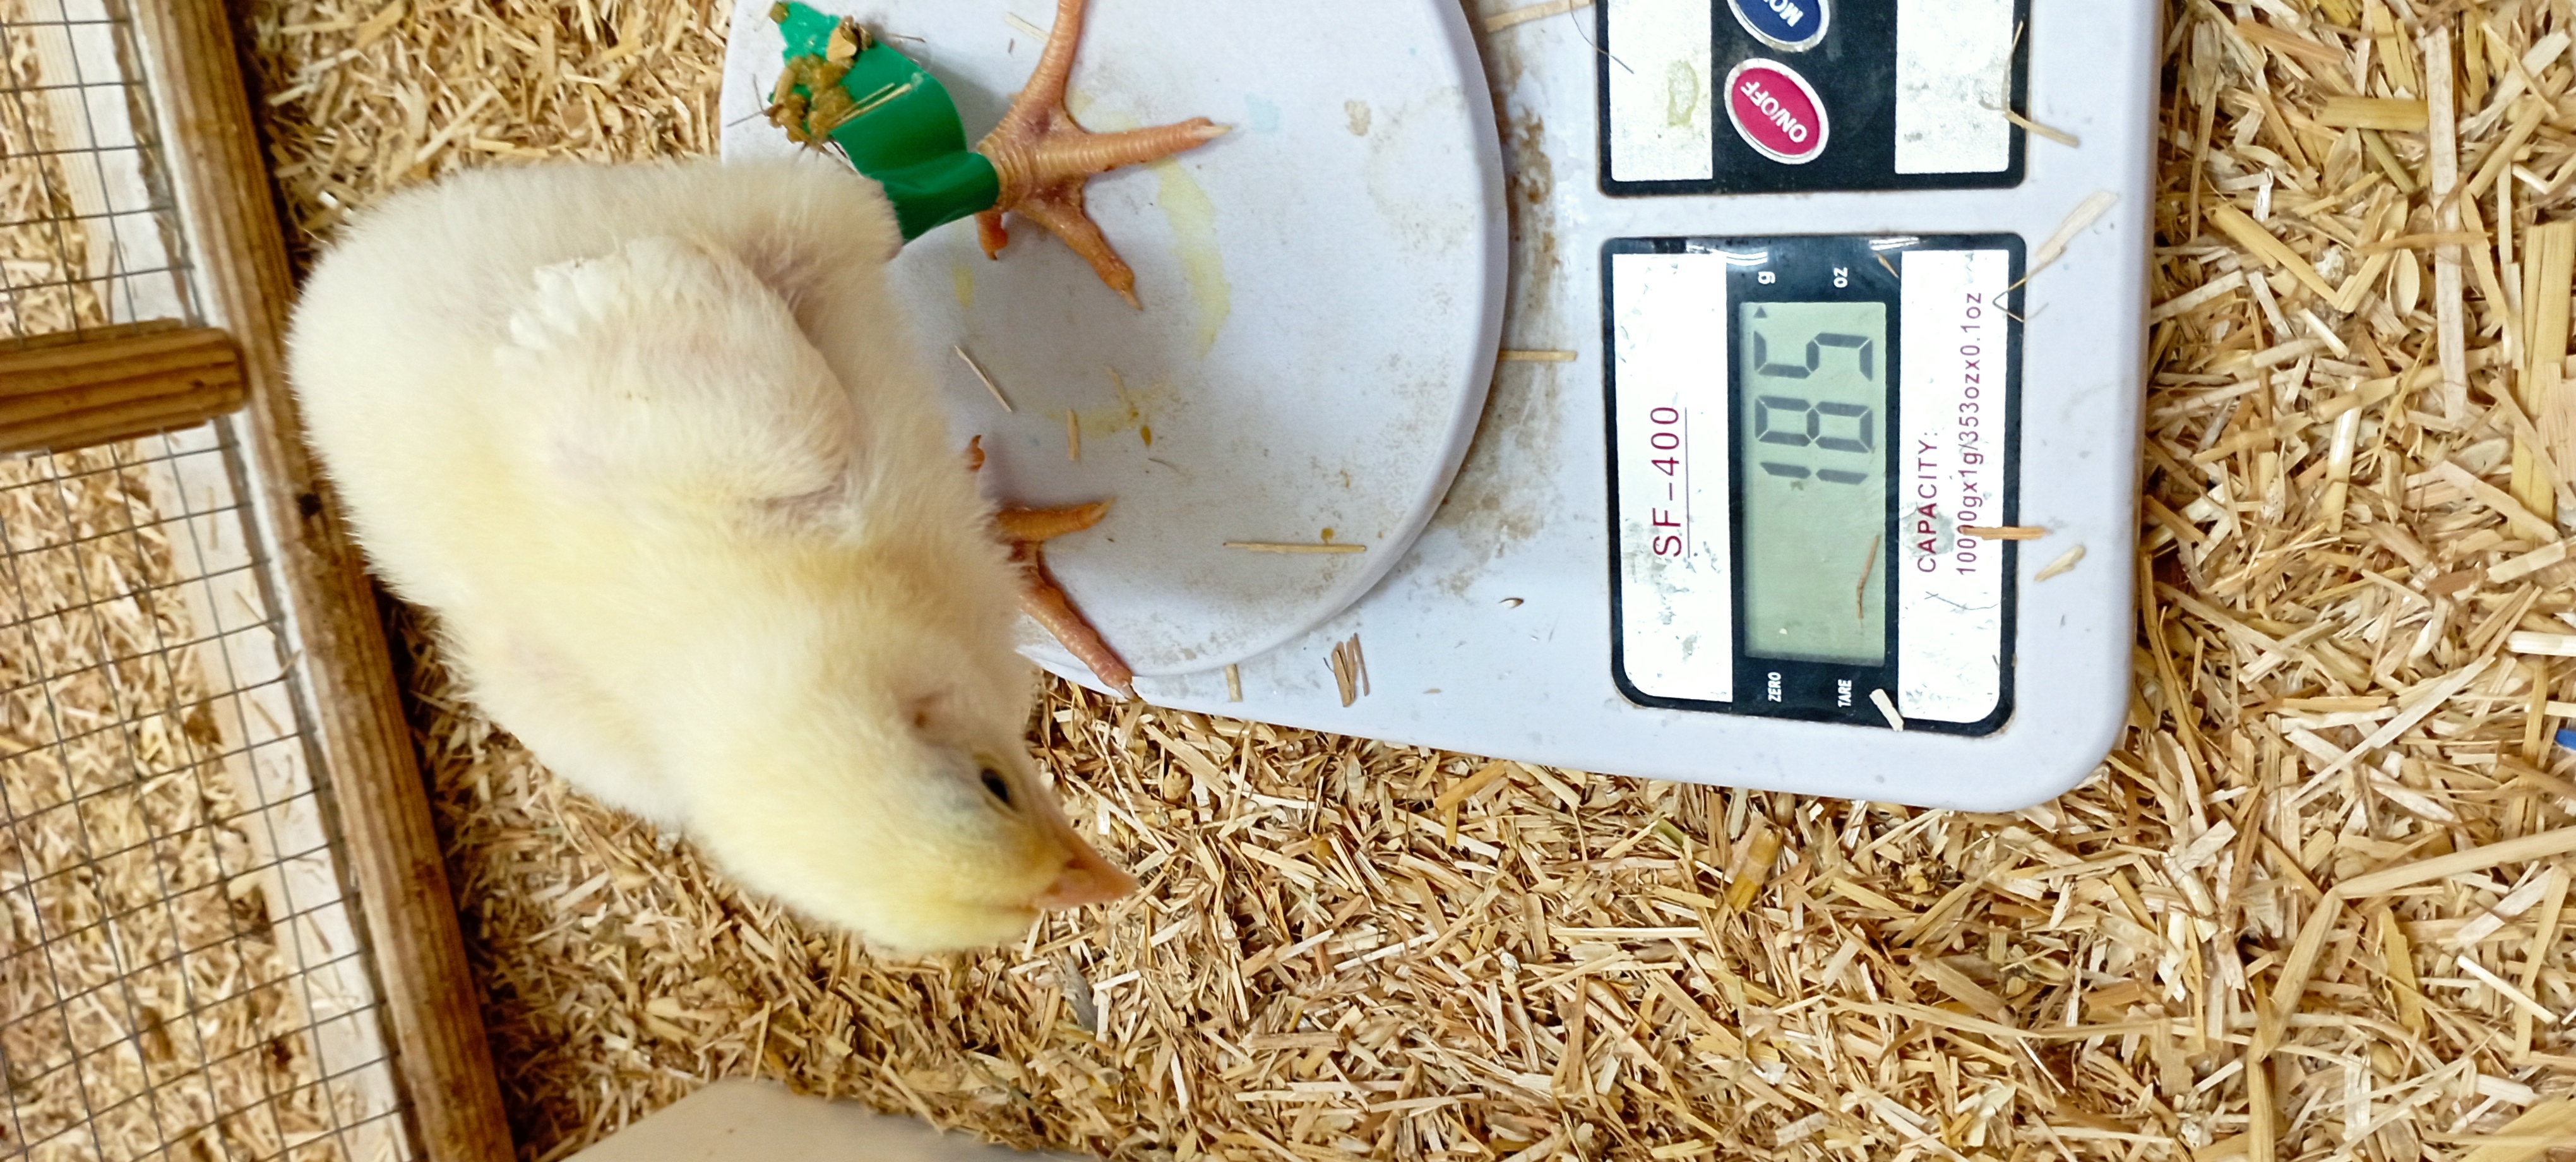
Weight: 182 g